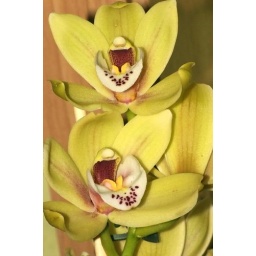
flower in friends kitchen